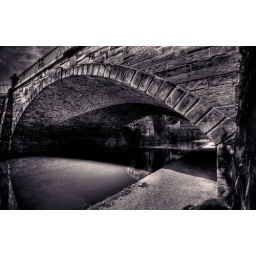
a bridge in georgetown that cross the C&amp;amp;O canal.